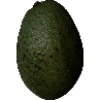
Label: Avocado 1